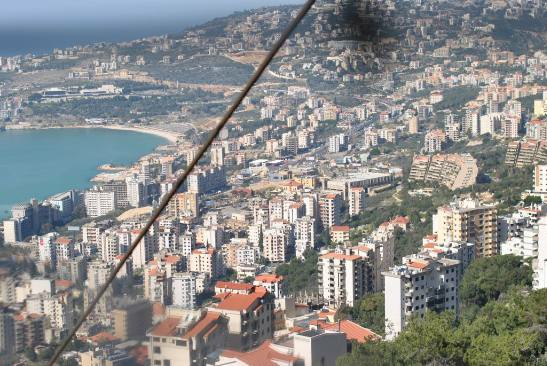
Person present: No